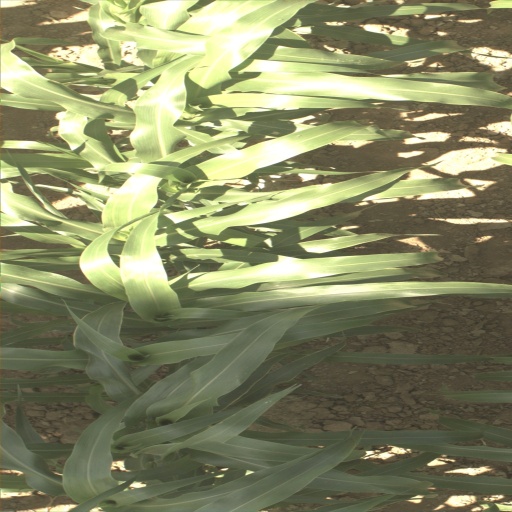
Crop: sorghum